Serbs of Croatia

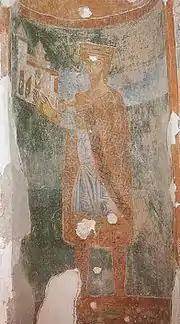
Fresco of Mihailo Vojislavljević in the Church of St. Michael in Ston.

In the 10th-century "De Administrando Imperio" (DAI), the lands of Konavle, Zahumlje and Pagania (which included parts of southern Dalmatia now in Croatia) is described as inhabited by Serbs who immigrated there from an area near Thessaloniki previously arrived there from White Serbia. However, some scholars like Francis Dvornik, Tibor Živković, and Neven Budak doubt such a claim and consider that a closer reading of the "DAI" suggests that the Constantine VII's consideration about the regional population ethnic identity is based on Serbian political rule during the expansion of Časlav in the 10th century and does not indicate ethnic origin. John Van Antwerp Fine Jr. and Noel Malcolm believe that what is today western and proper Bosnia and Herzegovina was part of Croatia, while the rest was divided between Croatia and Serbia. Some members of the Serbian royal family took refuge in Croatia amid dynastic rivalry and war with the First Bulgarian Empire in the 9th and 10th centuries.